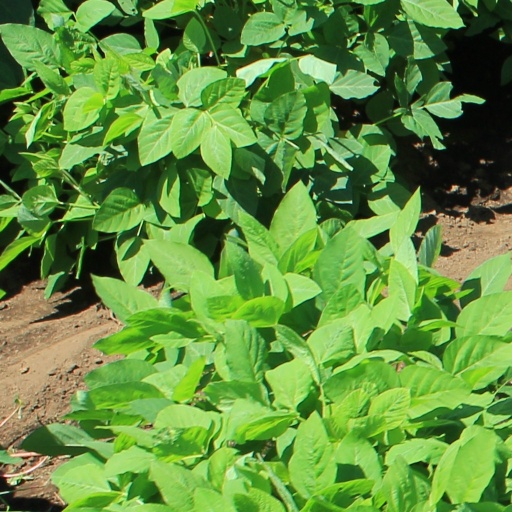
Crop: soybean